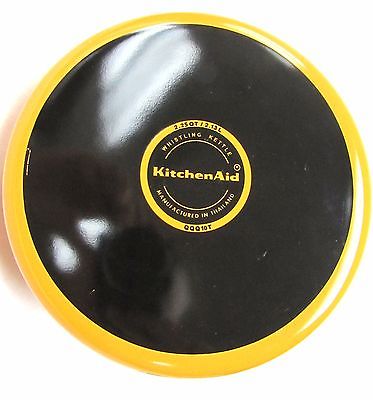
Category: kettle